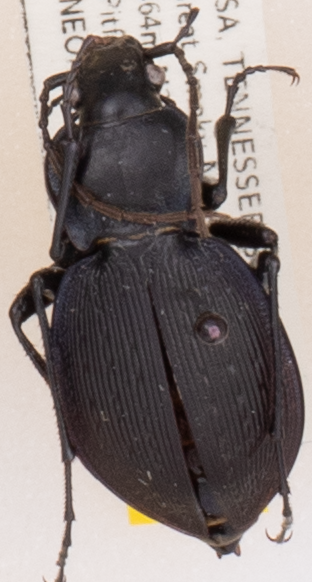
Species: Carabus goryi
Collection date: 2022-06-07
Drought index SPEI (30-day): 1.69
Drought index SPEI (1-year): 0.738
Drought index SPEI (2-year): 1.354